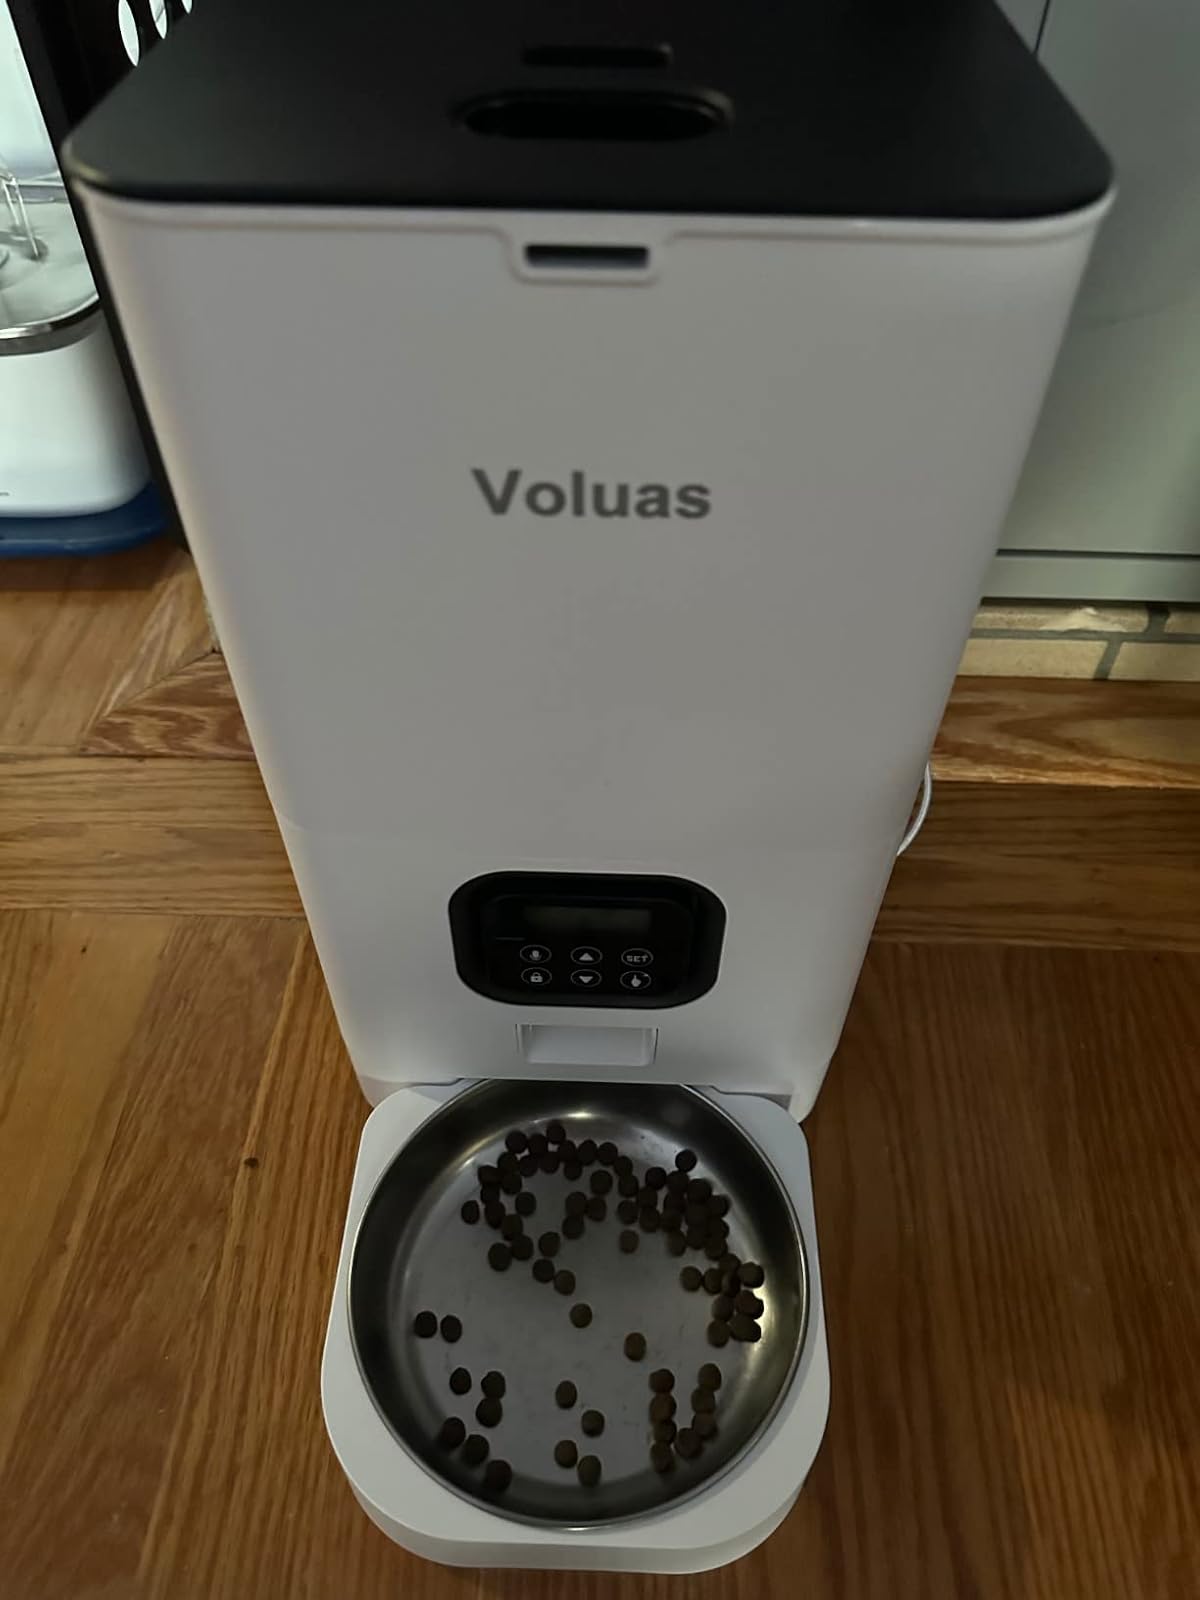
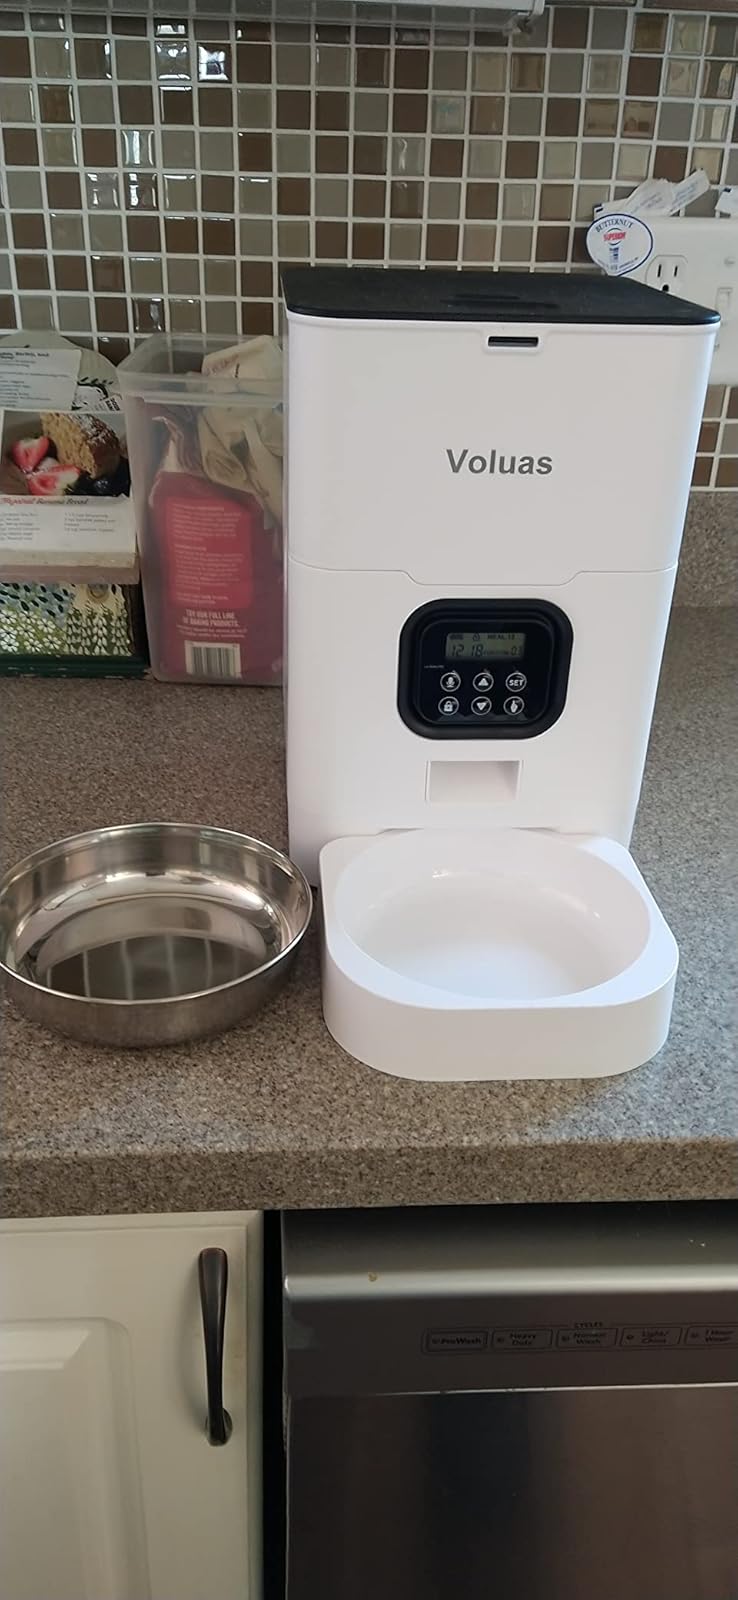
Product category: items_feeder
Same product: yes